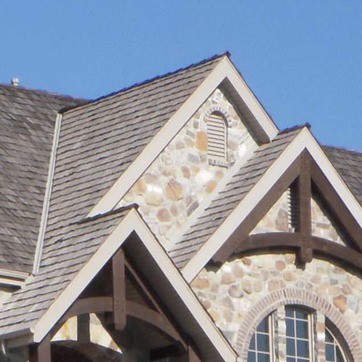
Material: stone